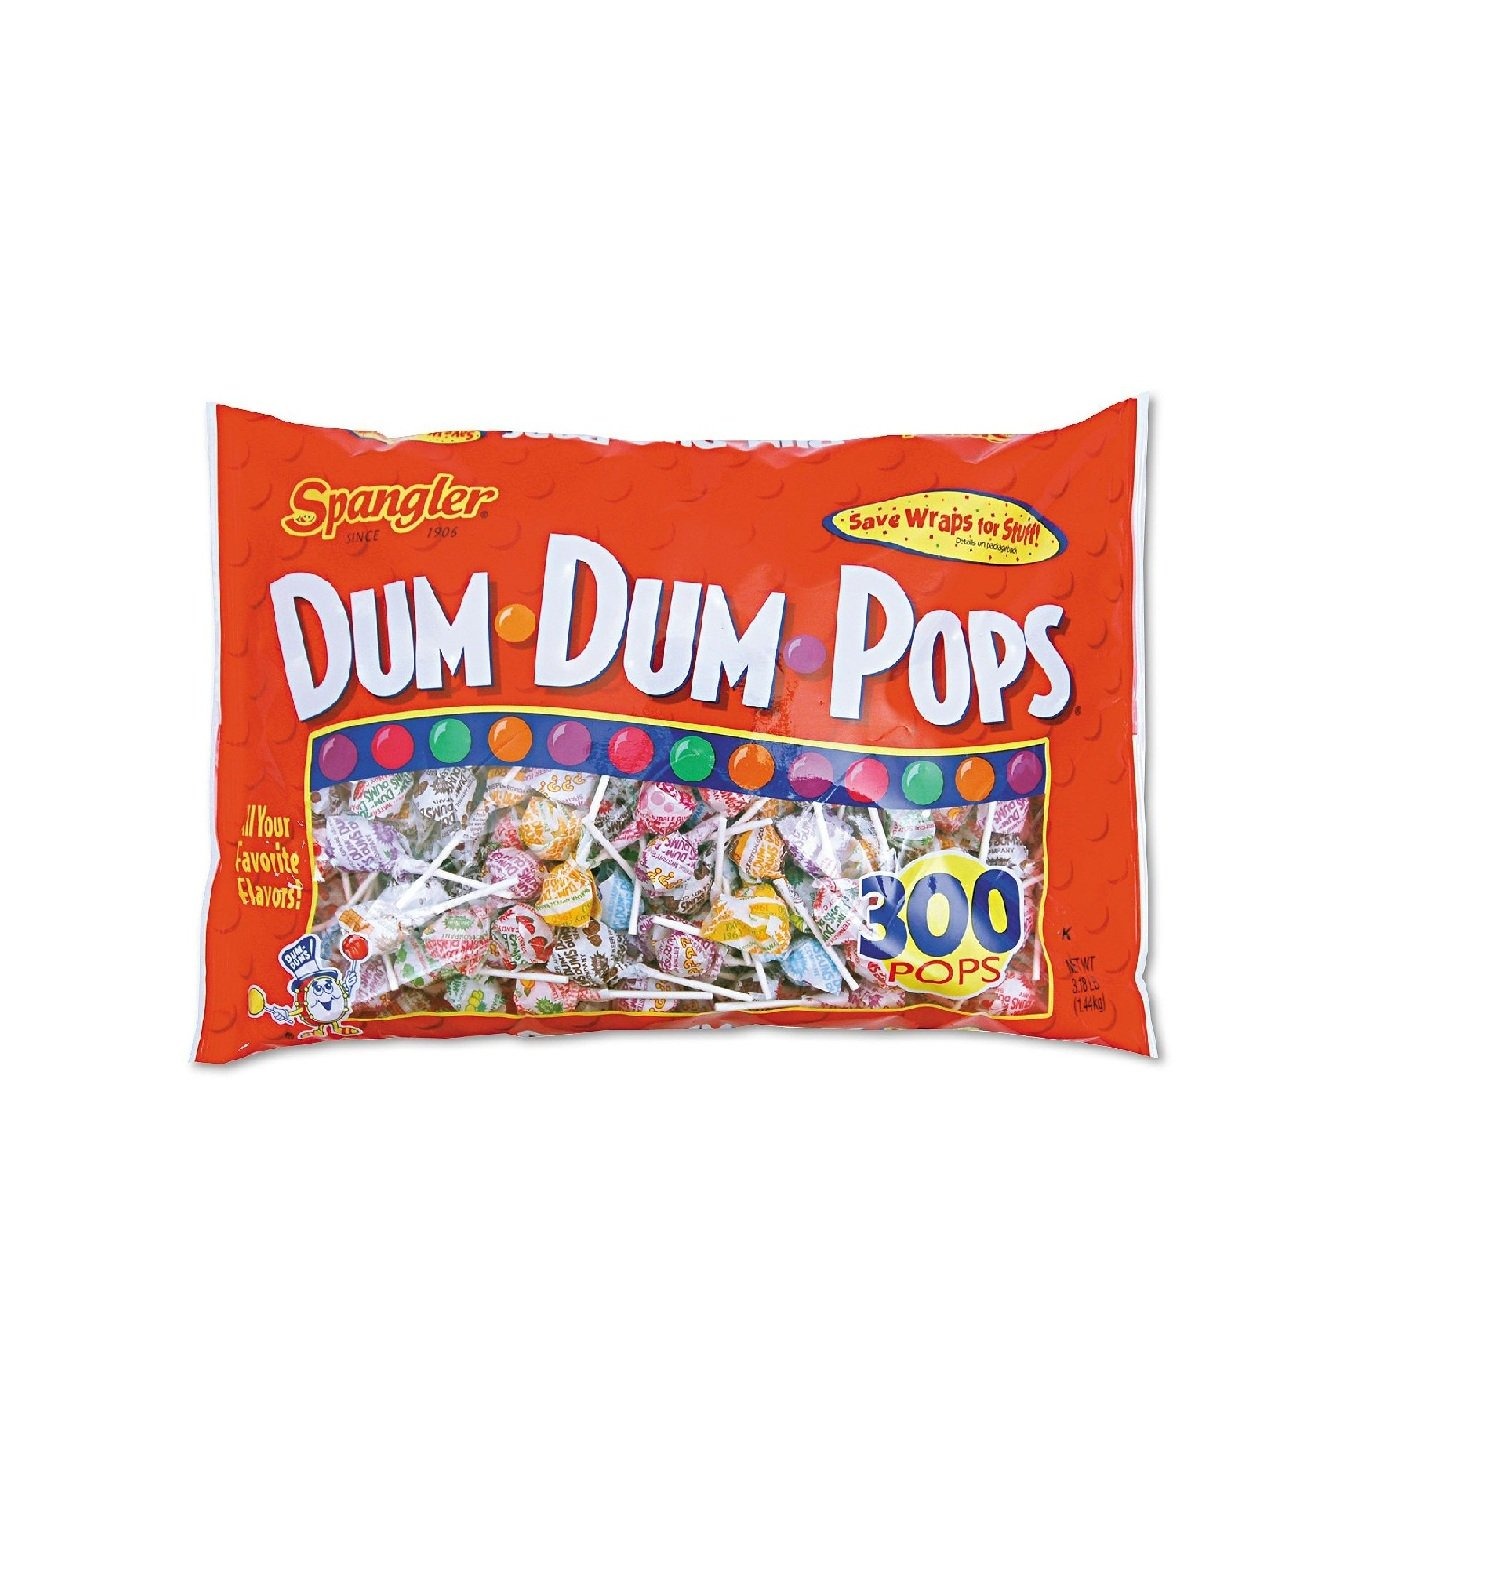
Item Name: Spangler Dum Dum Pops, 300ct (Pack of 2)
Bullet Point 1: Large Quantity: Contains 300 round pops in a 2-pack for parties and celebrations
Bullet Point 2: Vibrant Colors: Fun grape and strawberry flavored dumplings in a multicolor bag
Bullet Point 3: Occasion Perfect: Great for birthdays, New Year's, baby showers, and more
Bullet Point 4: Made by Spangler: Trusted brand known for delicious candy pops
Bullet Point 5: Easy to Open: Simply tear open the resealable bag for quick access to the pops
Product Description: You can never have enough Spangler Dum Dum Pops, so go for the large bag that contains 300 candy pieces. This giant bag of Dum Dum Lollipops features assorted pops in all of your favorite flavors, including strawberry, cherry, root beer, and grape. Each Dum Dum Pop is individually wrapped and you can save the wrappers for the Spangler Candy Save Wraps for Stuff program. Recognized throughout generations as a candy that is fun to share, Spangler Dum Dum Pops are safe for children with gluten allergies. With numerous flavors to choose from, Dum Dum Lollipops are a fun, colorful treat that offer lots of variety and bring smiles to faces.
Value: 600.0
Unit: Count

Price: 20.24